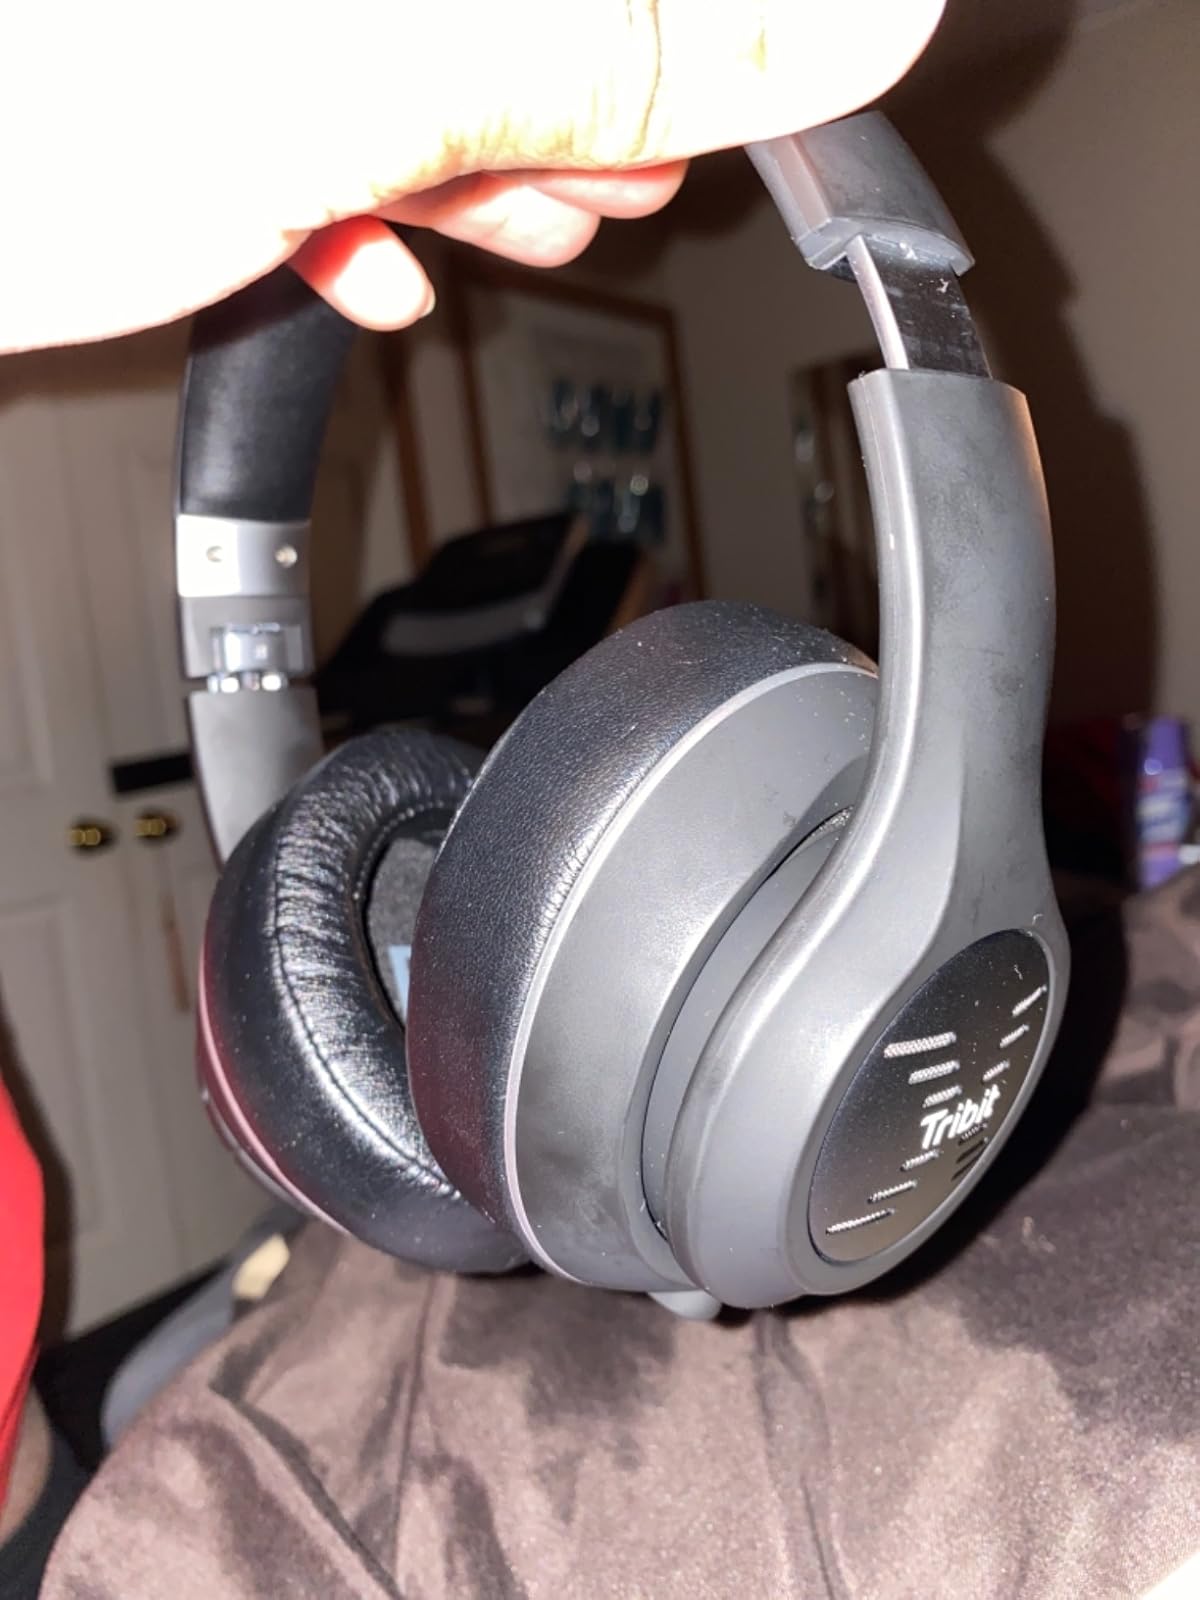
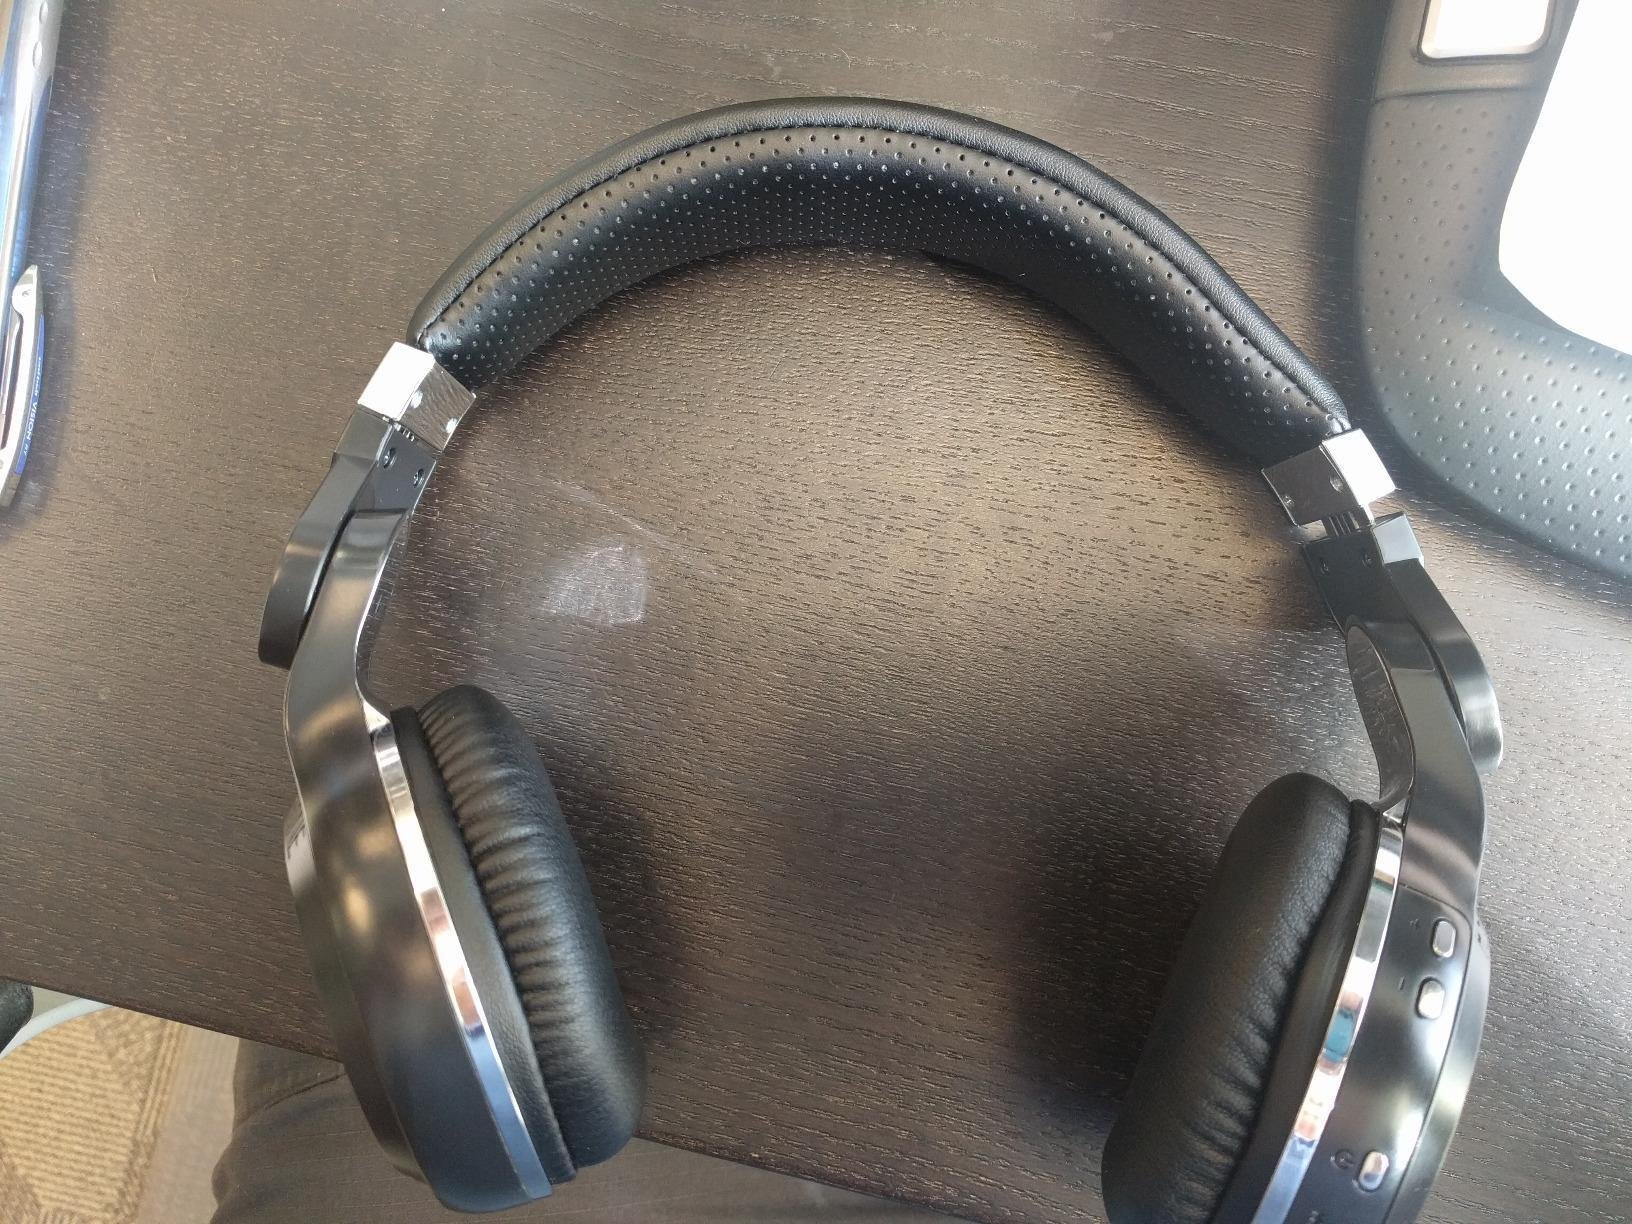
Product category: headphones
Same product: no